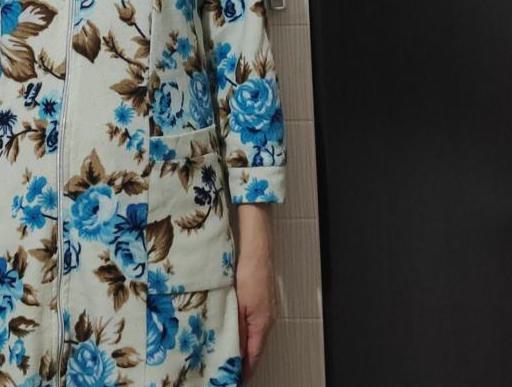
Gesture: no_gesture